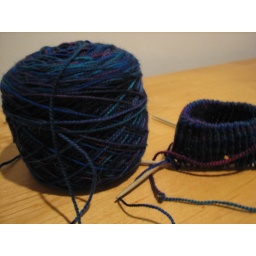
cherry tree hill supersock in jewels